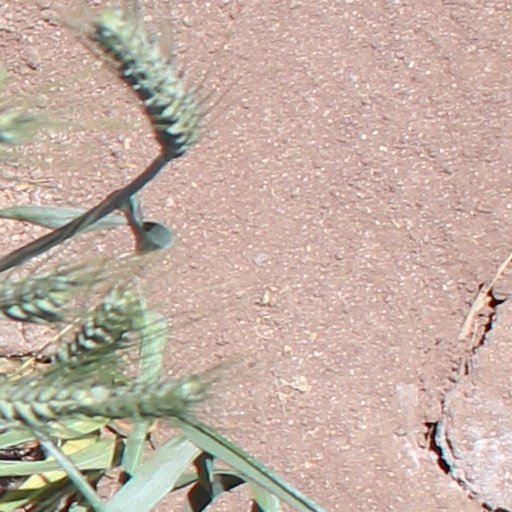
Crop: wheat